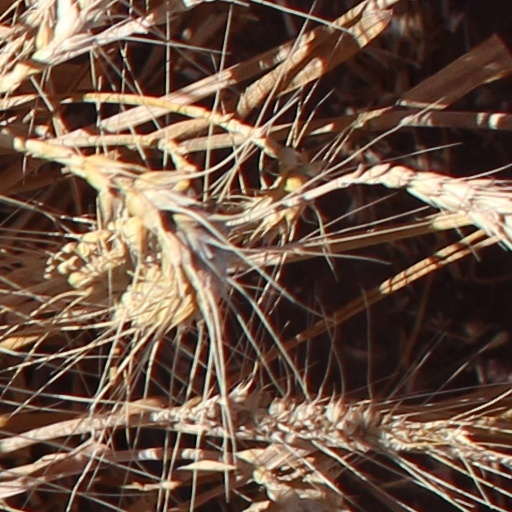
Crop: wheat